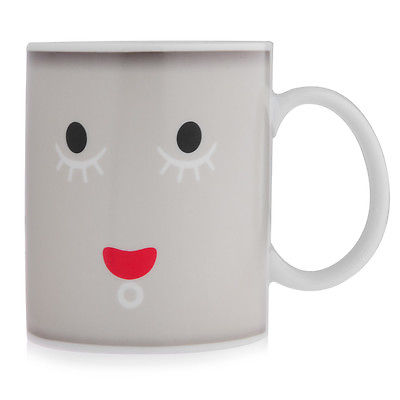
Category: mug